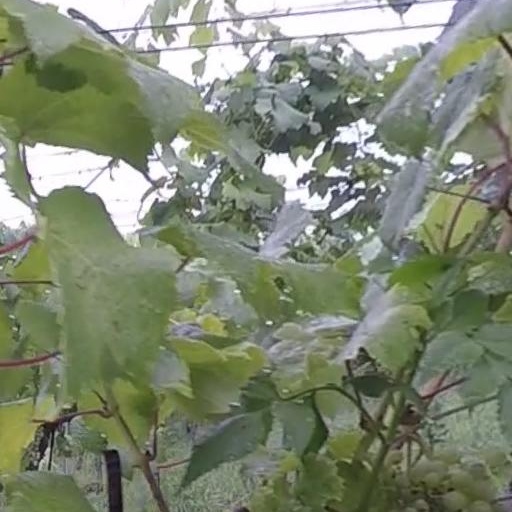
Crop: grape